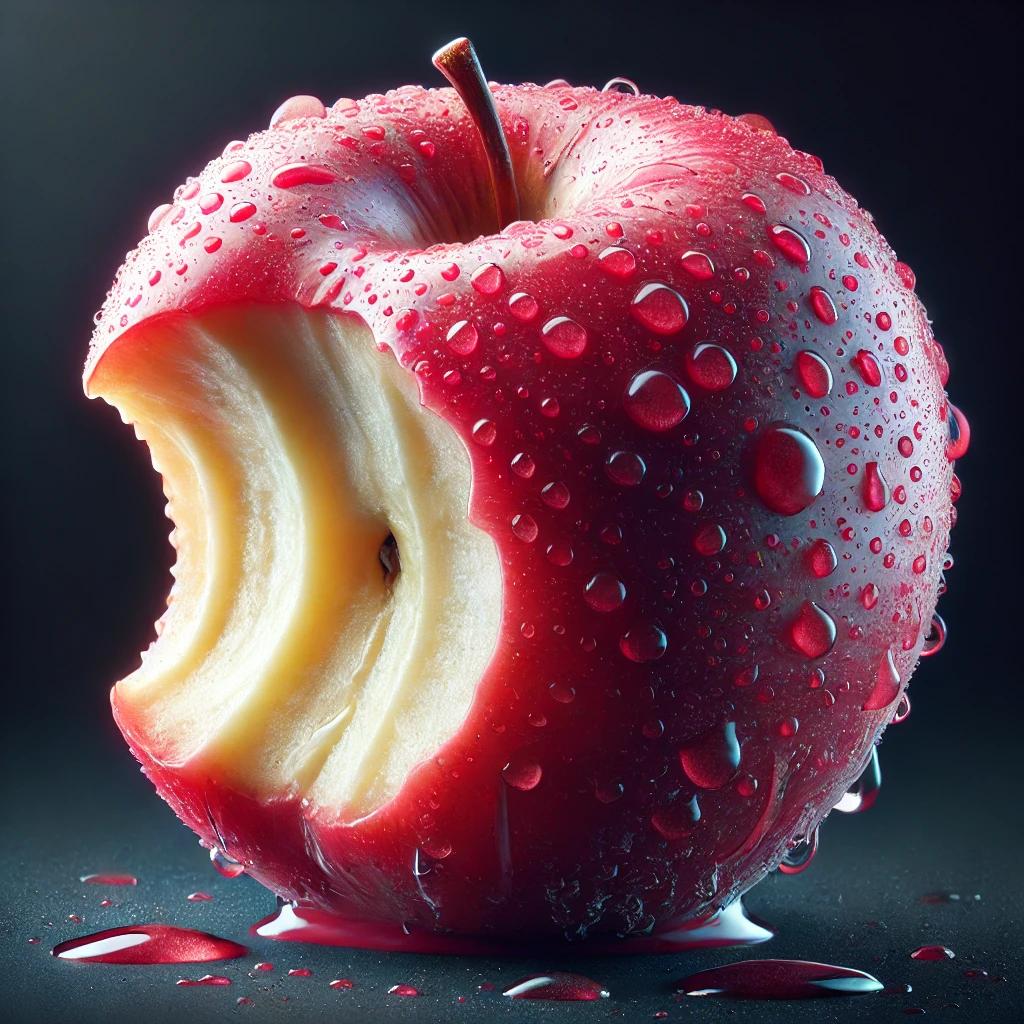
Etiqueta: orgánico